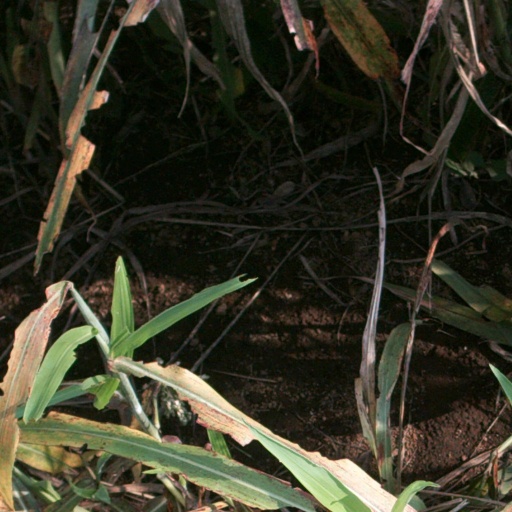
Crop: sorghum